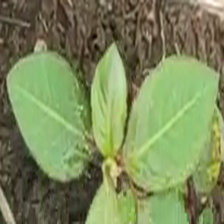
Weed species: Moti_dudhi(Euphorbia_geneculata_L)